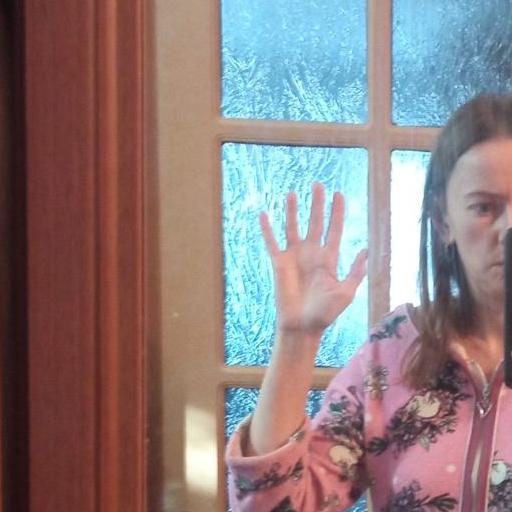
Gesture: palm